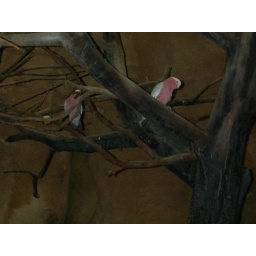
a couple birds just flying around